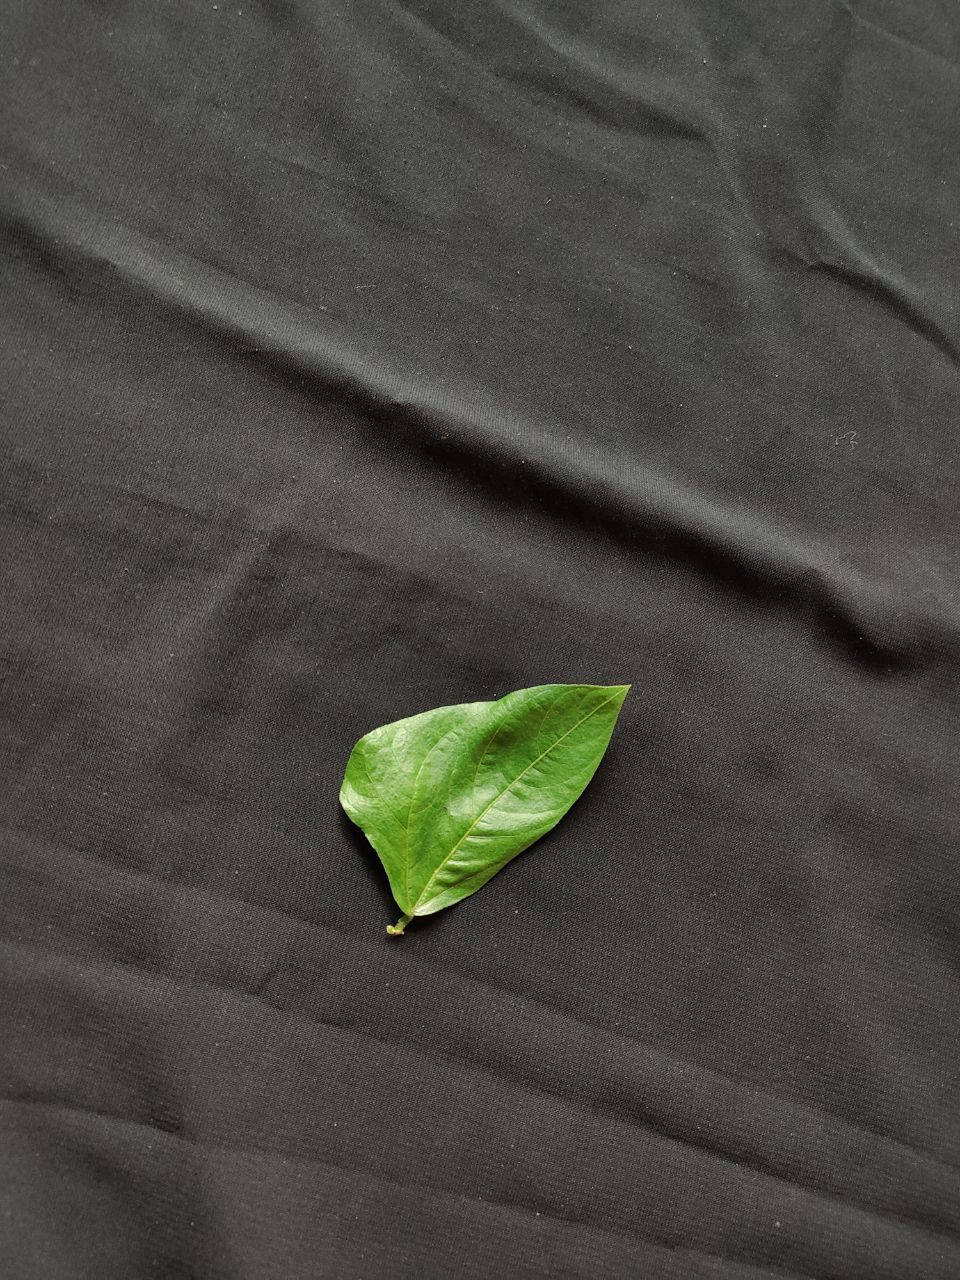
Crop: cowpea
Leaf condition: Fresh Leaf